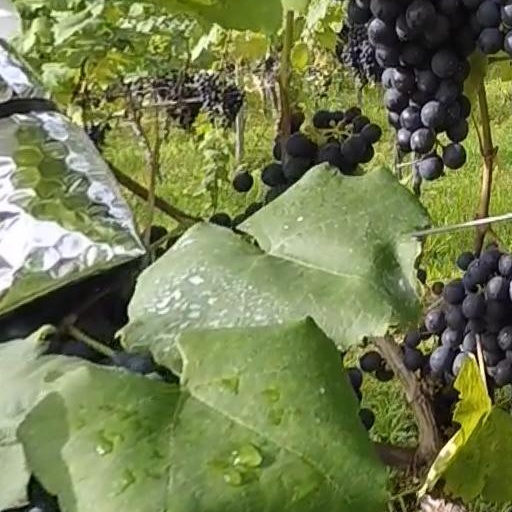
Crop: grape